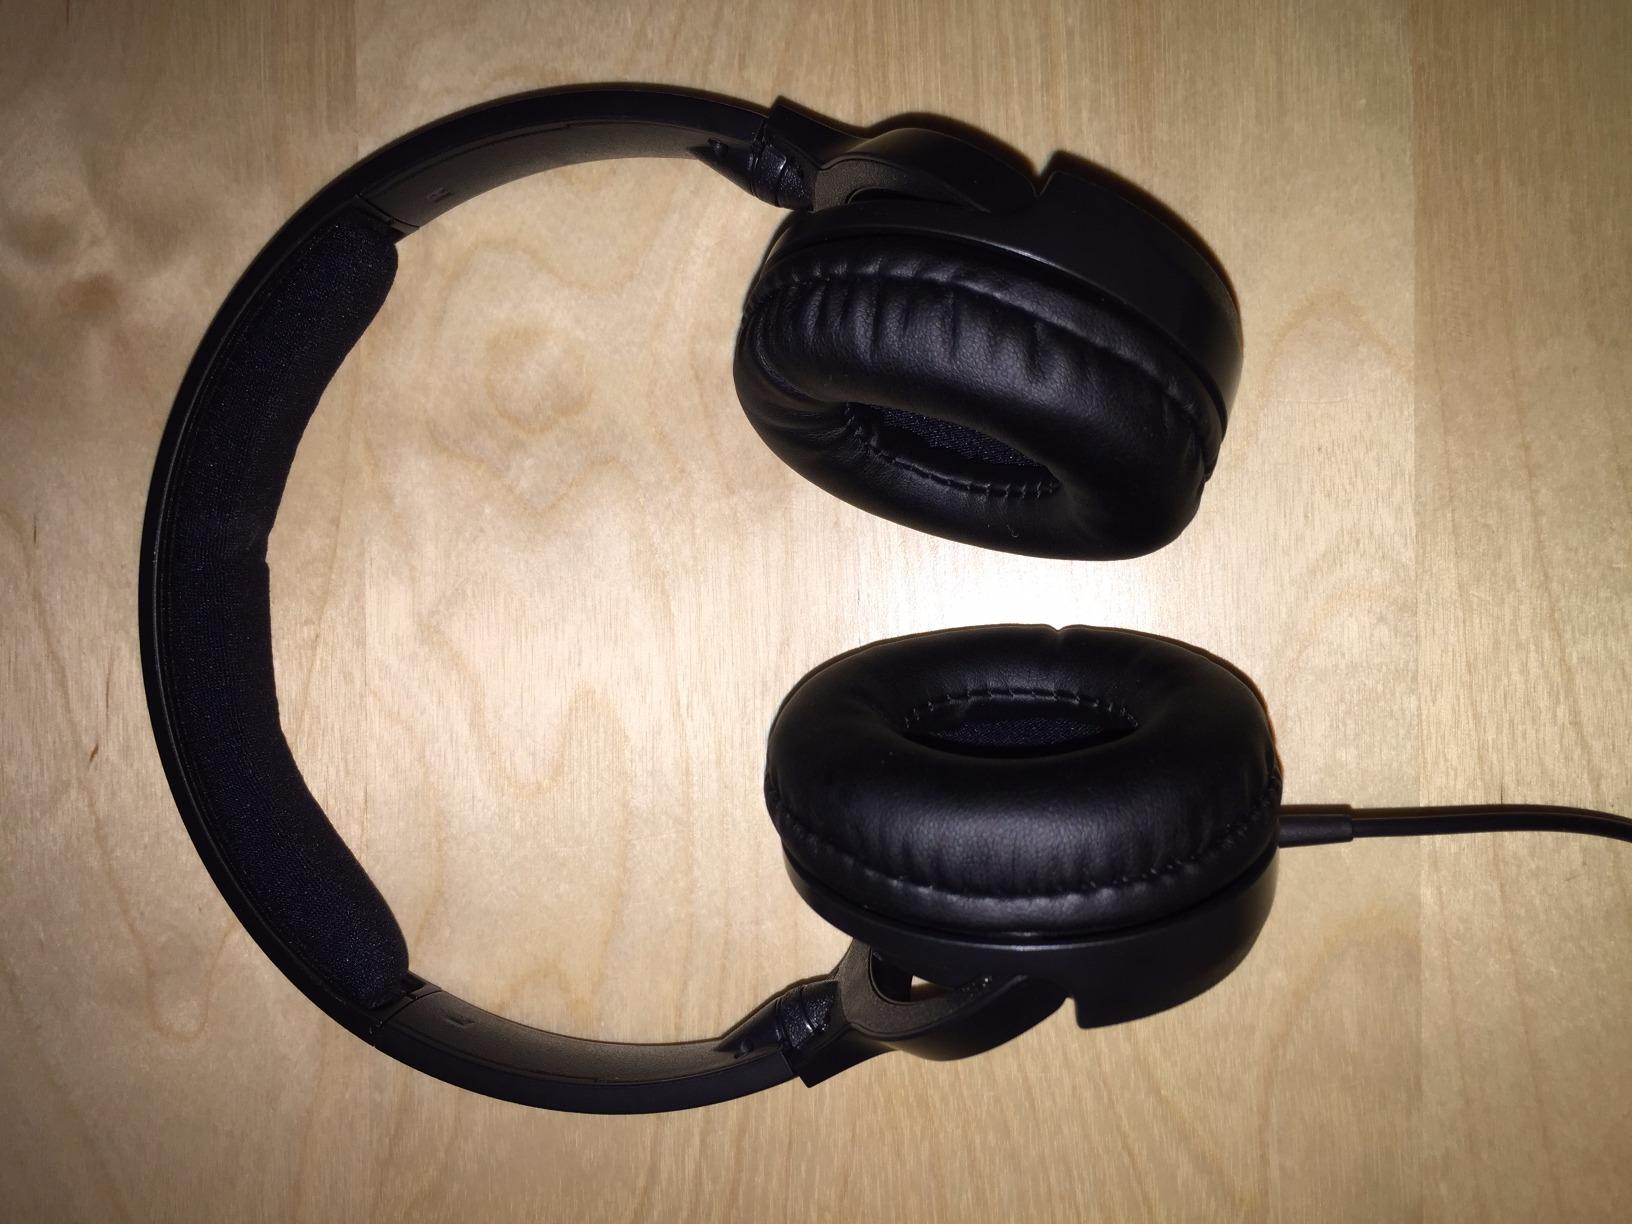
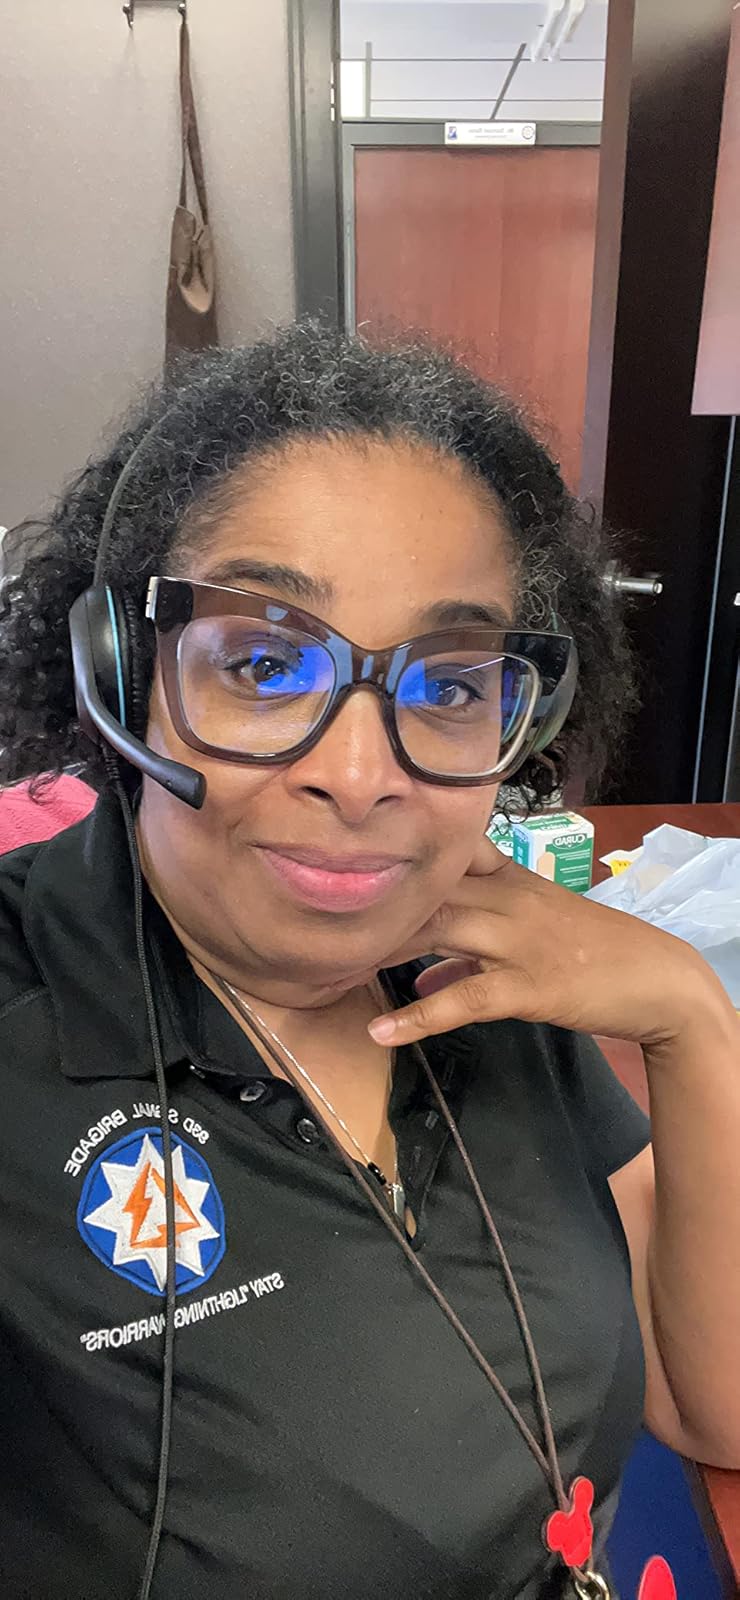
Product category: headphones
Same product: no